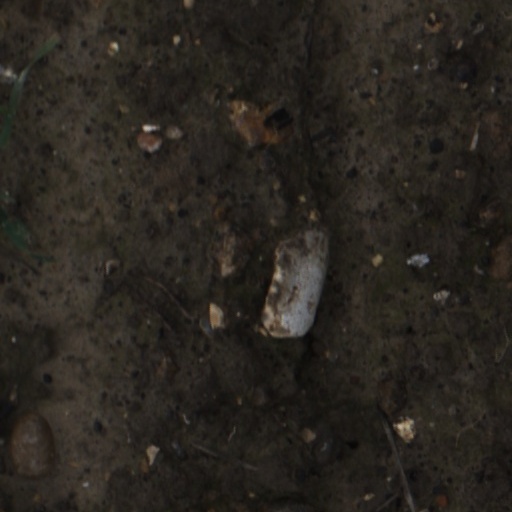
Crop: wheat